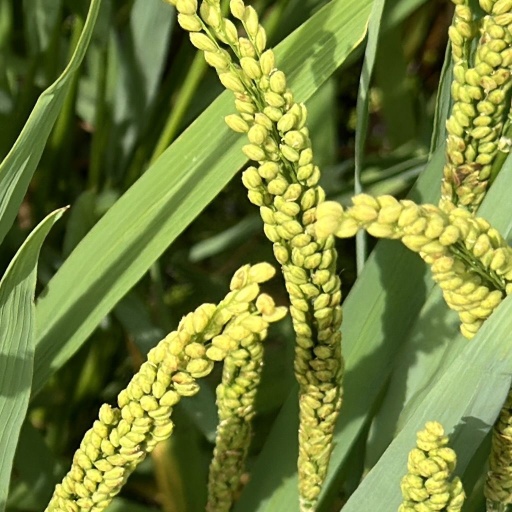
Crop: rice